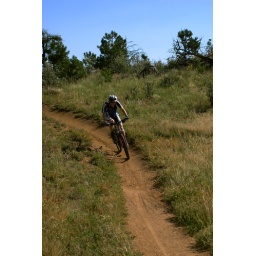
On my last mountain bike ride in the USA, on Walker Ranch trail (Boulder, CO).